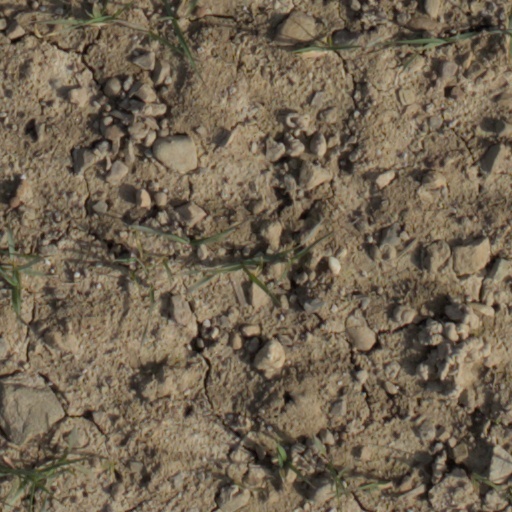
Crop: wheat